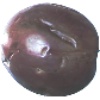
Label: passion_fruit